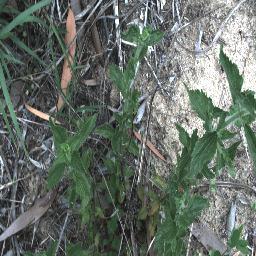
Label: siam_weed